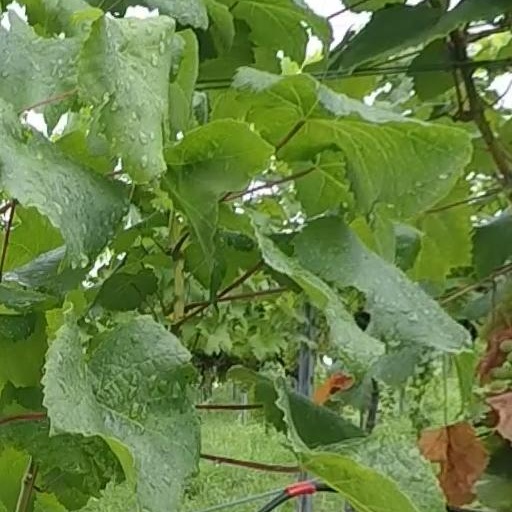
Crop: grape